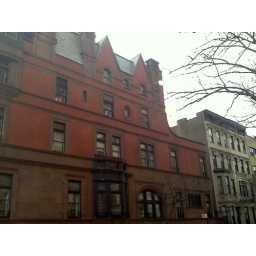
The back half of Pen's apartment, including the round stained-glass window in the bedroom